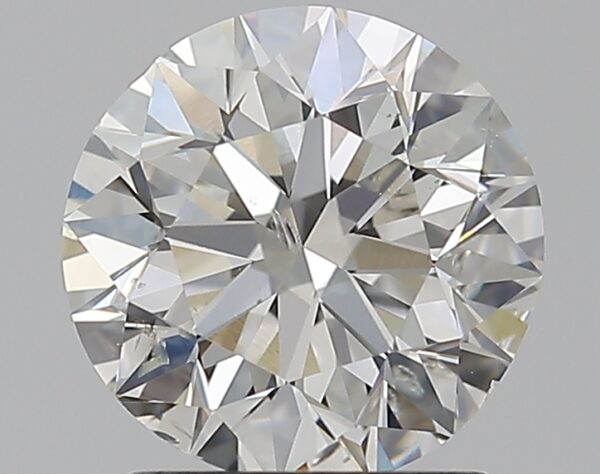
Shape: round
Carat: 1.5
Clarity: SI2
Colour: H
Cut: EX
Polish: EX
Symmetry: VG
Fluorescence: N
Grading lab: GIA
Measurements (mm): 7.19 x 7.29 x 4.61